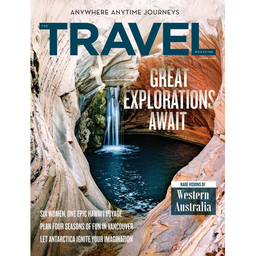
Label: paper